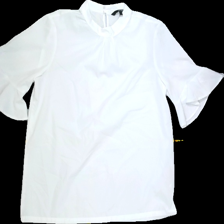
View: front
Type: Blouse
Category: Ladies
Brand: Vero moda
Colors: White
Material: 100%polyester
Pattern: Plain
Cut: Regular, Turtle neck
Size: L
Season: All
Trend: No trend
Stains: No
Damage: 1
Price range: <50
Recommended usage: Export